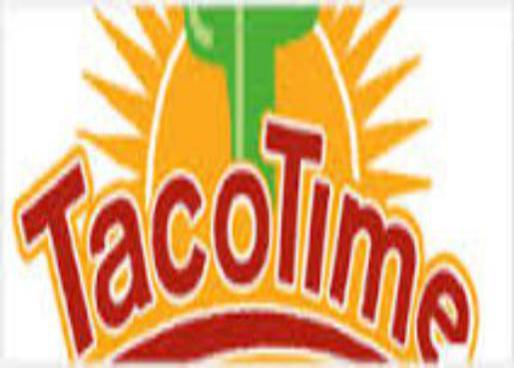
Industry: Food